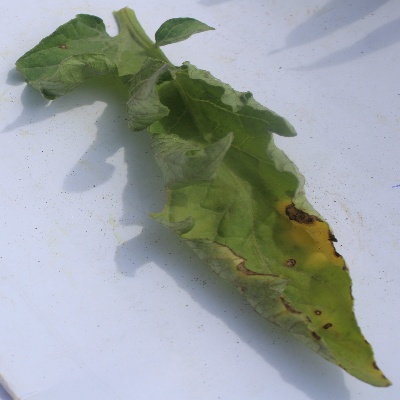
Crop: Tomato
Condition: leaf curl